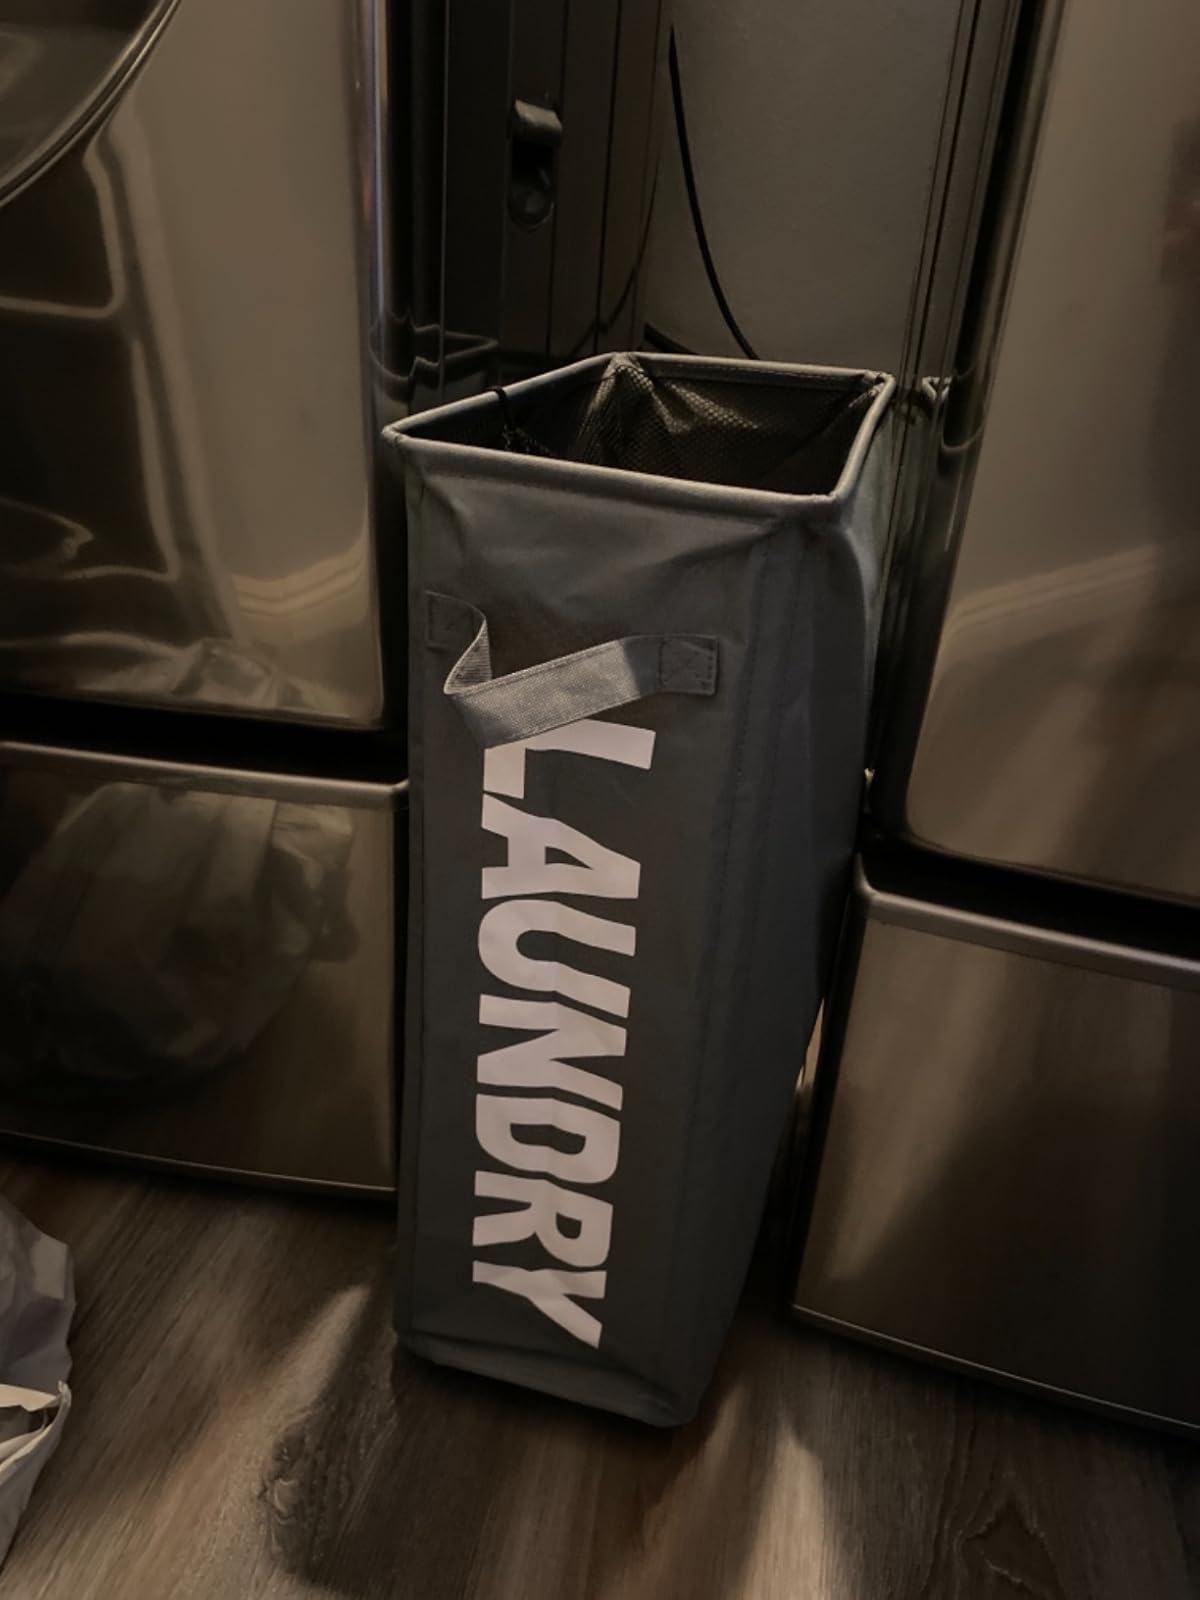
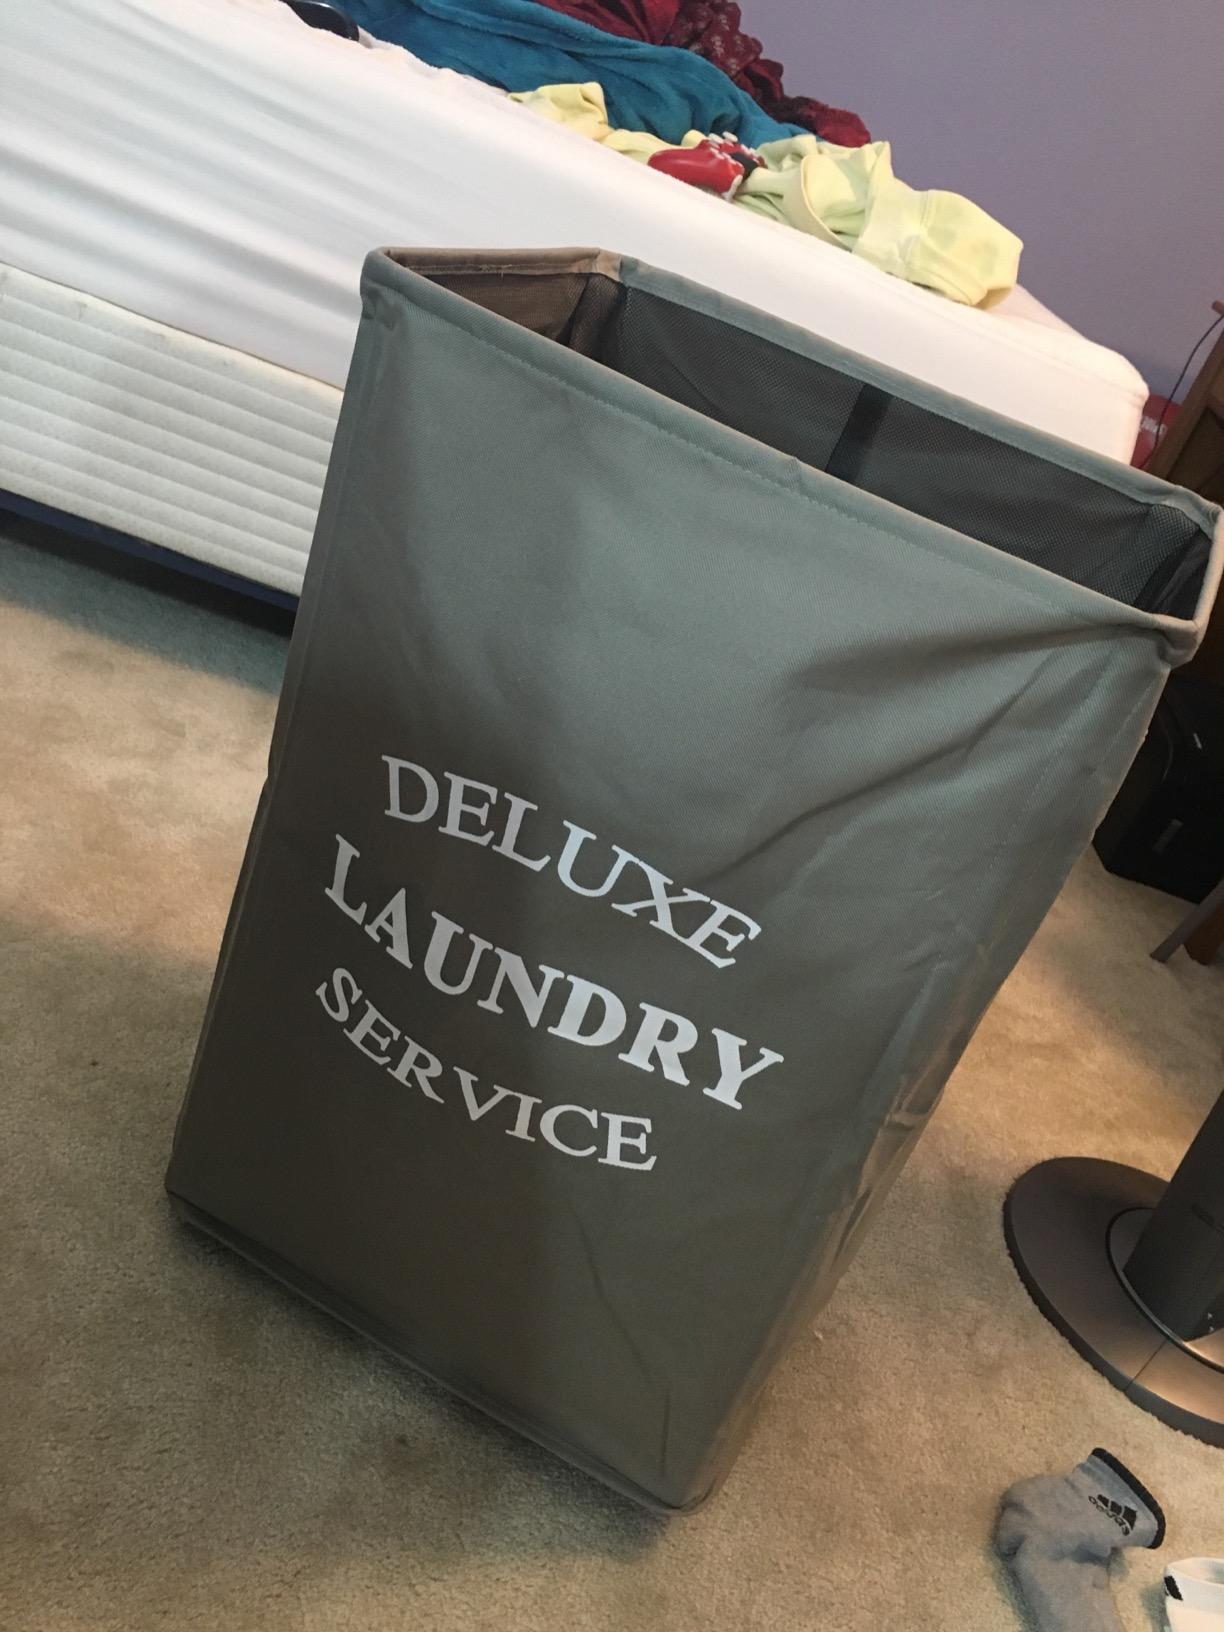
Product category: items_hamper
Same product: no